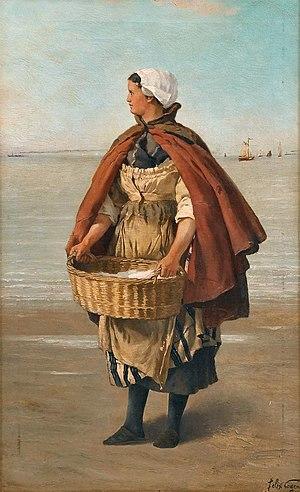
Félix Cogen, né le 21 février 1838 à Saint-Nicolas et mort le 9 mars 1907 à Bruxelles, est un peintre de scène de genre, peintre portraitiste, peintre de marine, graveur sur cuivre et aquafortiste belge.